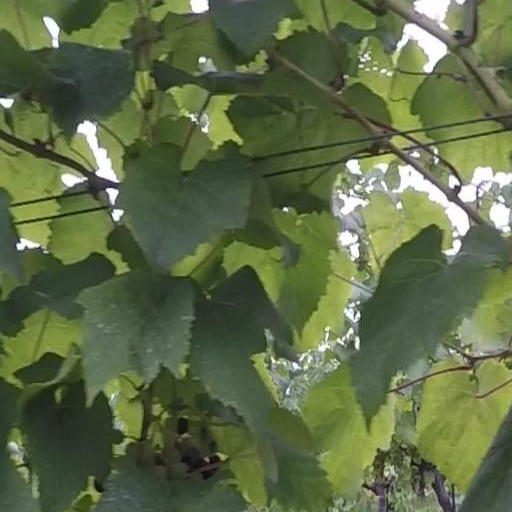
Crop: grape